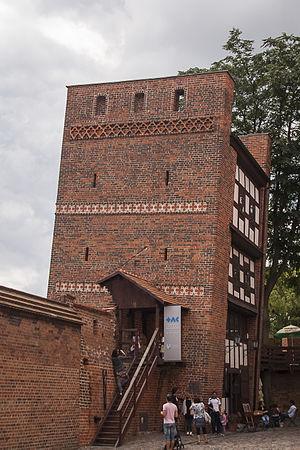
La tour penchée de Toruń est une tour médiévale qui se trouve dans le centre historique de Toruń en Pologne. Classée monument historique le 10 octobre 1929 elle se distingue par son inclinaison de 1,46 mètre d'écart à la verticale pour 15 mètres de hauteur.